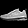
Label: Sneaker